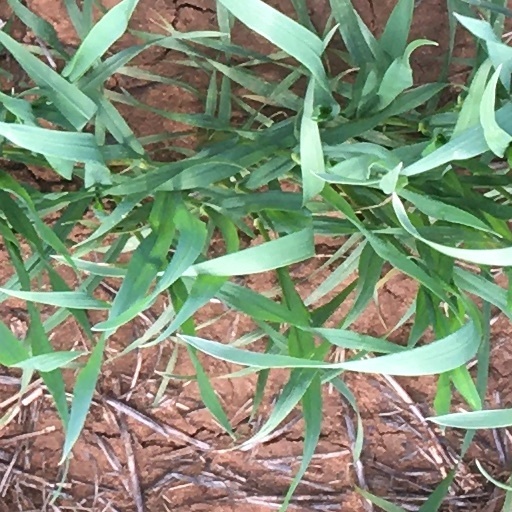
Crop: wheat